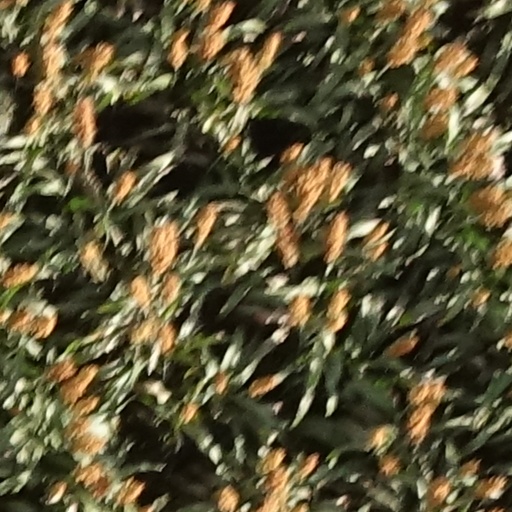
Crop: sorghum